Taylor Moore (footballer)

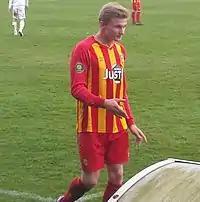
Moore playing for Lens B.

Moore was born in Walthamstow in East London, but moved to France as a seven-year-old. Moore spent a year in the academy of his local side West Ham United before moving to France. Upon arriving in France, he joined amateur club Etaples before joining the academy at Lens at the age of 12.